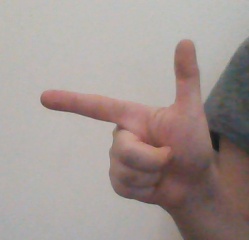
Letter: yaa